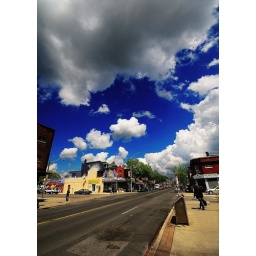
Storm clouds break up and let the blue shine through over Bloor St West near Ossington